Terminator Genisys: Future War

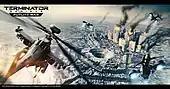

In "Terminator Genisys: Future War", players construct buildings, improve their base, train their troops, upgrade their leader, and create and develop clans. In total, 48 unit types are available to the player (24 for each faction). They are divided into six classes: infantry, cavalry, aviation, spy drones, assault and siege troops.